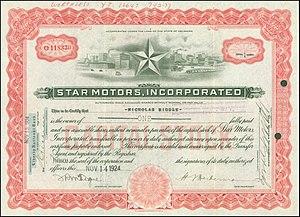
La Star a été une marque automobile assemblée par la Durant Motors Company entre 1922 et 1928. Aussi connue comme la Star Car, la Star a été vue comme une concurrente de la Ford Modèle T.